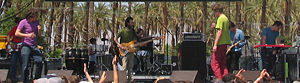
!!!
!!! optræder på Coachella 2. maj 2004
!!! er en dance/punk-oktet fra Sacramento/New York, USA.